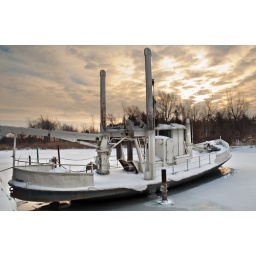
Last boat in the water